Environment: real
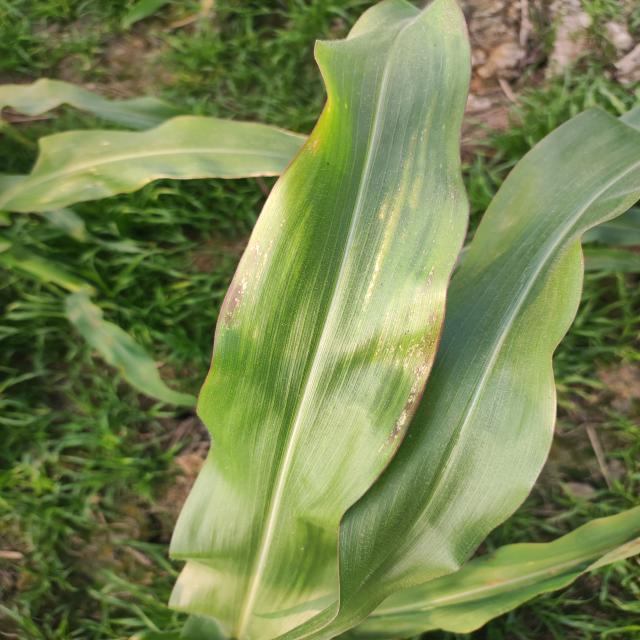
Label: phosphorus_deficiency